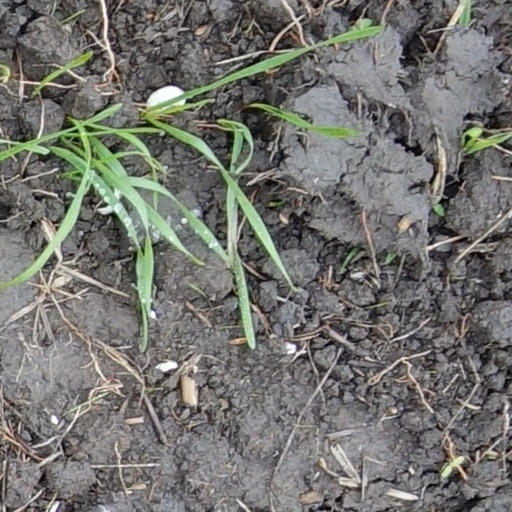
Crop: wheat